Beijing–Zhangjiakou Railway

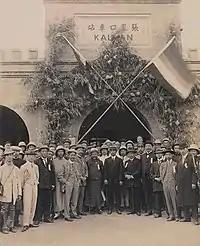
Sun Yat-sen on inspection tour; at Zhangjiakou Station

The North British Locomotive Company delivered three Mallet locomotives for the railway. They were the first ever built articulated compound locomotives in Great Britain and were designed to work on steep 1:30 grades and 500 ft radius curves of the route. Only the locomotives were built in Great Britain, the tenders were locally supplied.